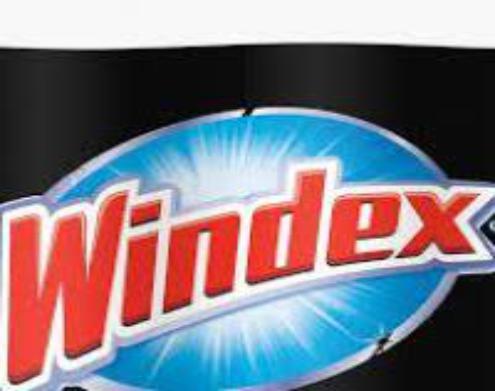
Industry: Necessities